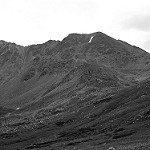
Label: B & W